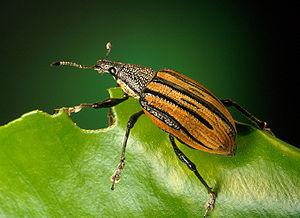
Diaprepes est un genre d'insectes de l'ordre des coléoptères appartenant à la famille des Curculionidae.